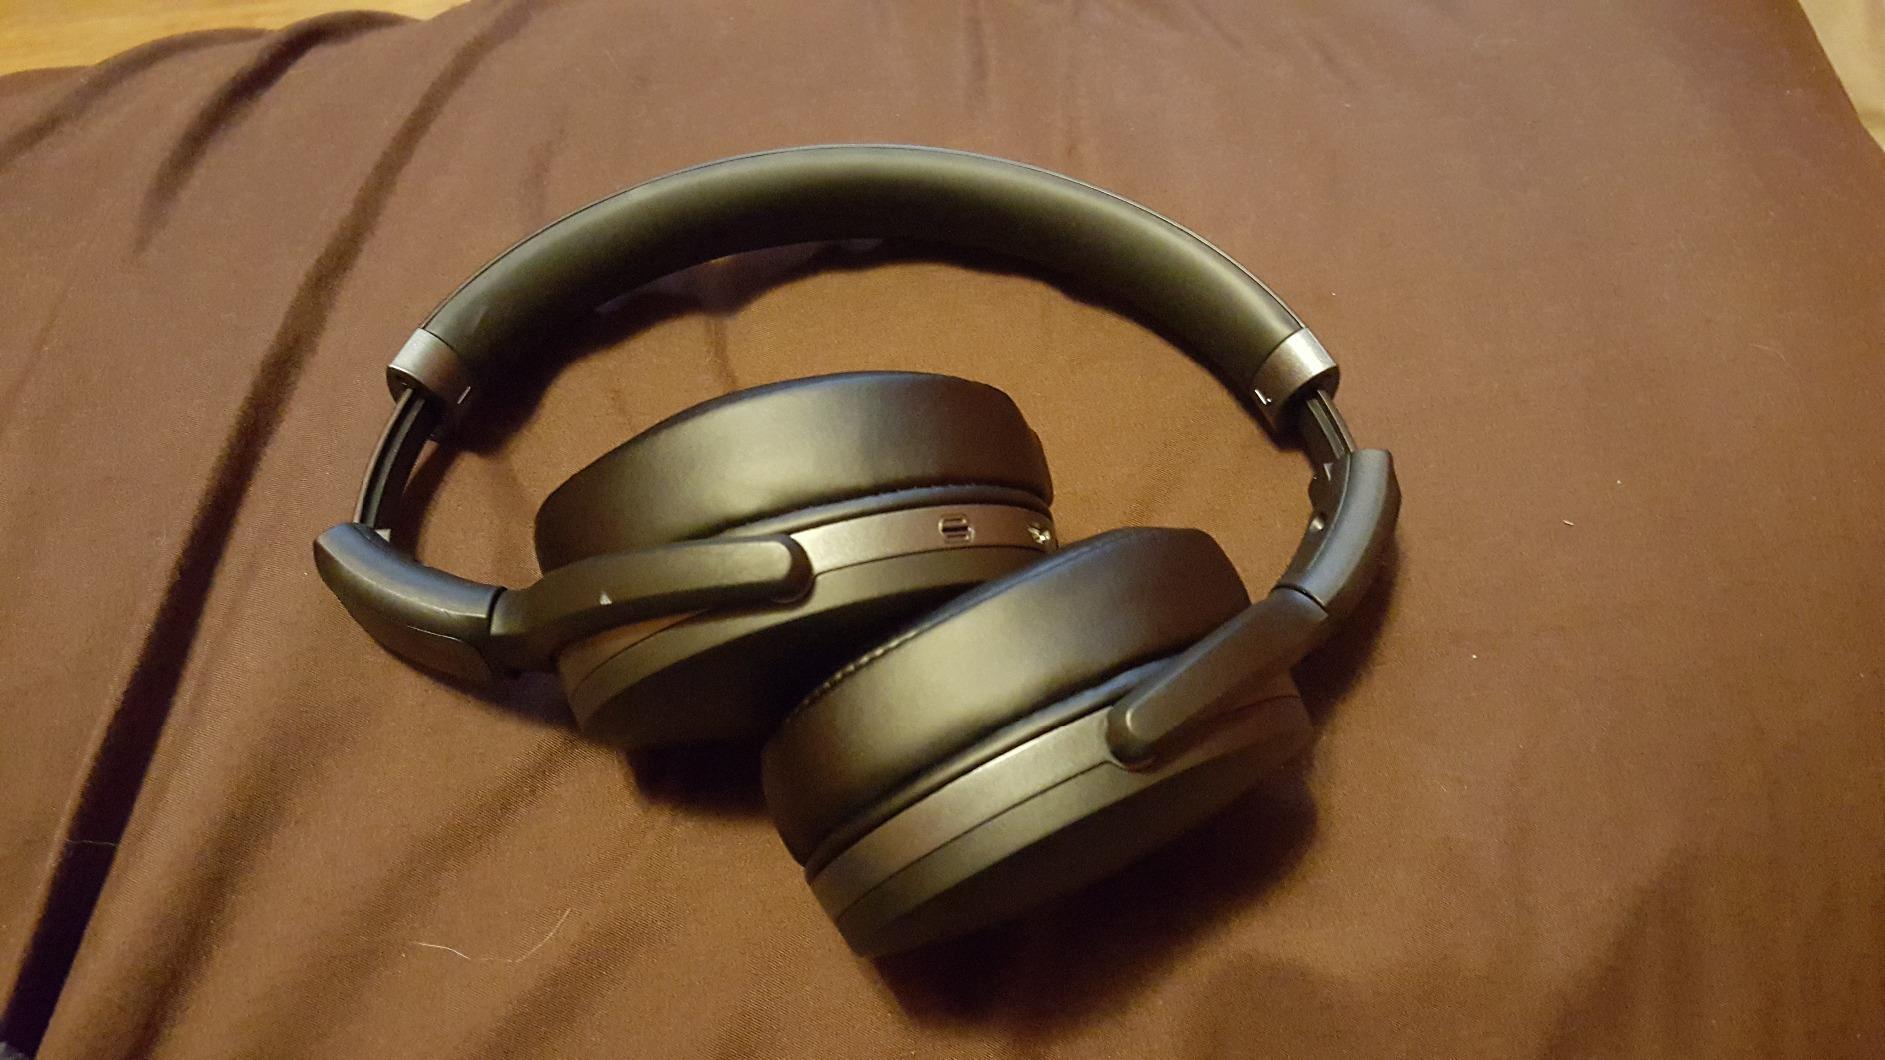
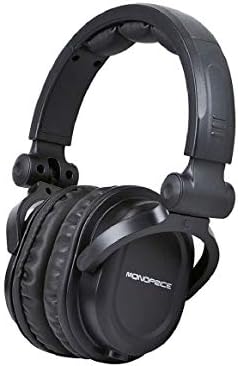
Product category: headphones
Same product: no